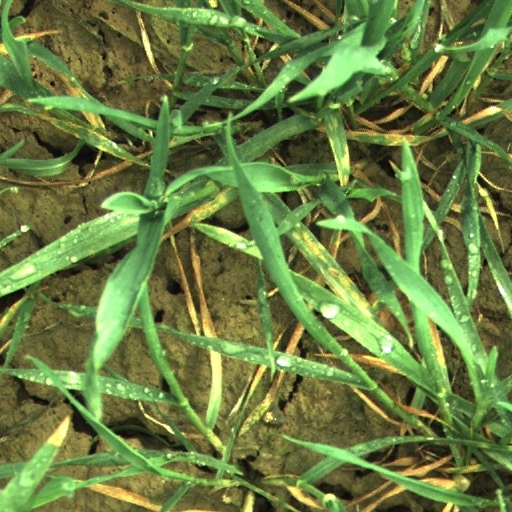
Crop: wheat